Sujudi

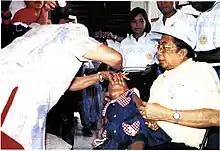
Sujudi (right) supervising the process of administering a vaccine to a baby

As rector, Sujudi supervised the process of moving UI's campus from Salemba to Depok in West Java. The moving process had already been planned during Mardjono's tenure and construction of the new campus was initiated by Nugroho. Sujudi described the old campus in Salemba as being too cramped, with almost no room for lecturers. Aside from continuing the construction of new buildings, Sujudi also ordered the construction of a railway station inside the new campus and proposed the merger of two subdistricts in order to simplify administrative matters in the new campus. The new campus was inaugurated on 5 September 1987. Despite this, unfinished construction and security problems still remained issues until several months later. The new campus was also criticized due to a lack of accommodation for students and lecturers as well as a lack of attention in developing the community surrounding the campus.